These Girls Are Missing

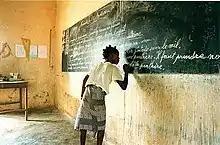

These Girls Are Missing is a 1995 documentary film from directors Shari Robertson and Michael Camerini about the gender gap in education in Africa. Its world premiere was at the UN Fourth World Conference on Women. The film grew out of an initiative by the FAWE, The Forum for African Women Educationalists, with additional support from the Rockefeller Foundation and UNICEF.